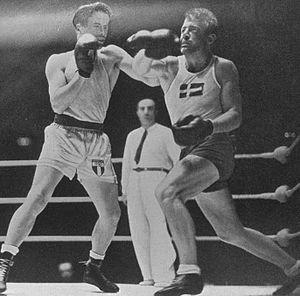
Gunnar Nilsson est un boxeur suédois né le 23 mars 1923 à Grevie et mort le 13 mai 2005 à Västra Frölunda.